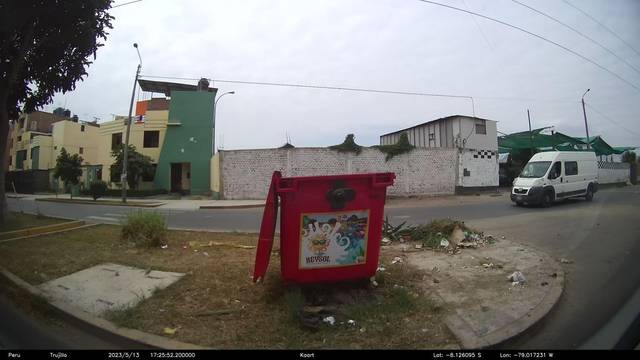
Region: Peru
Coordinates: -8.126, -79.017